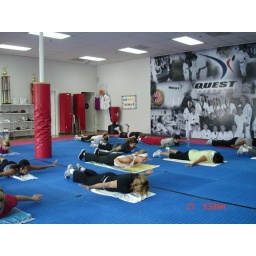
We are all meditating and pretending to be butterflies flying over a sea of spring flowers...NOT!!